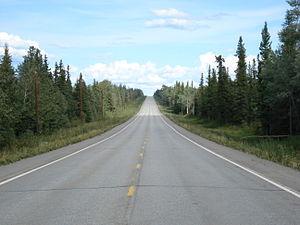
La route de l'Alaska, est une route stratégique qui relie Dawson Creek, en Colombie-Britannique, à Fairbanks, en Alaska, via Whitehorse, au Yukon.